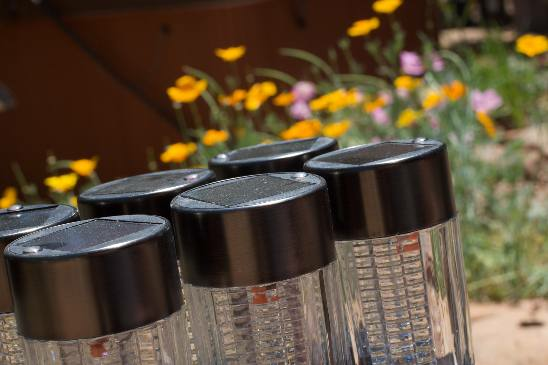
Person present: No